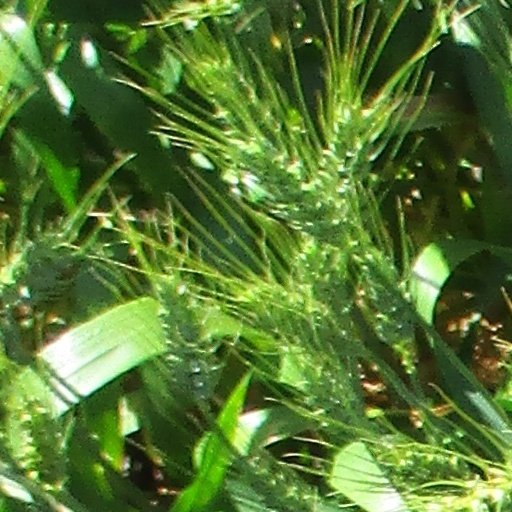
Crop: wheat